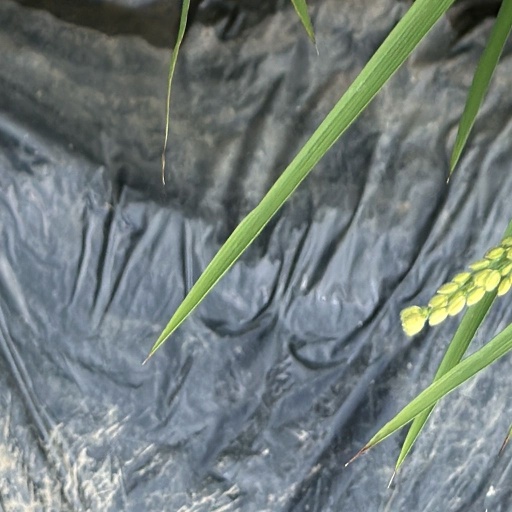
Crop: rice